Czesław Marek

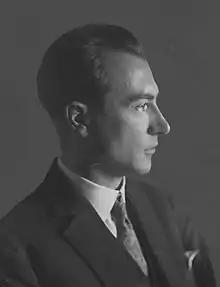

Czesław Marek (1891–1985) was a Polish composer, pianist, and piano teacher who settled in Switzerland during World War I.